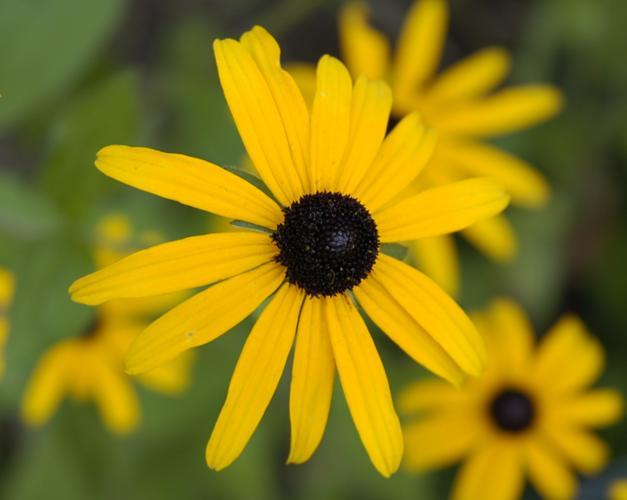
Label: black-eyed susan